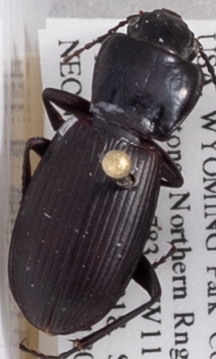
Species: Pterostichus protractus
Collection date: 2018-06-28
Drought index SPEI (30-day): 0.814
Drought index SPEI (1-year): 2.09
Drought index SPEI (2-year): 1.106